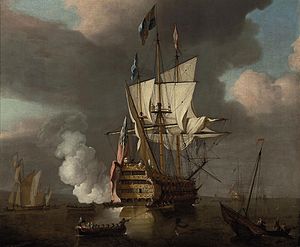
Flagskib
Det britiske flagskib HMS Royal Sovereign, søsat d. 25. maj 1701, ses saluterer (maleri af Peter Monamy (1681-1749)
Flagskibet eller kommandoskibet er det skib i en flåde eller en task force, hvor flådens/styrkens chef befinder sig om bord. Hvis styrkens chef har rang af admiral, kaldes dette skib også for admiralskib.